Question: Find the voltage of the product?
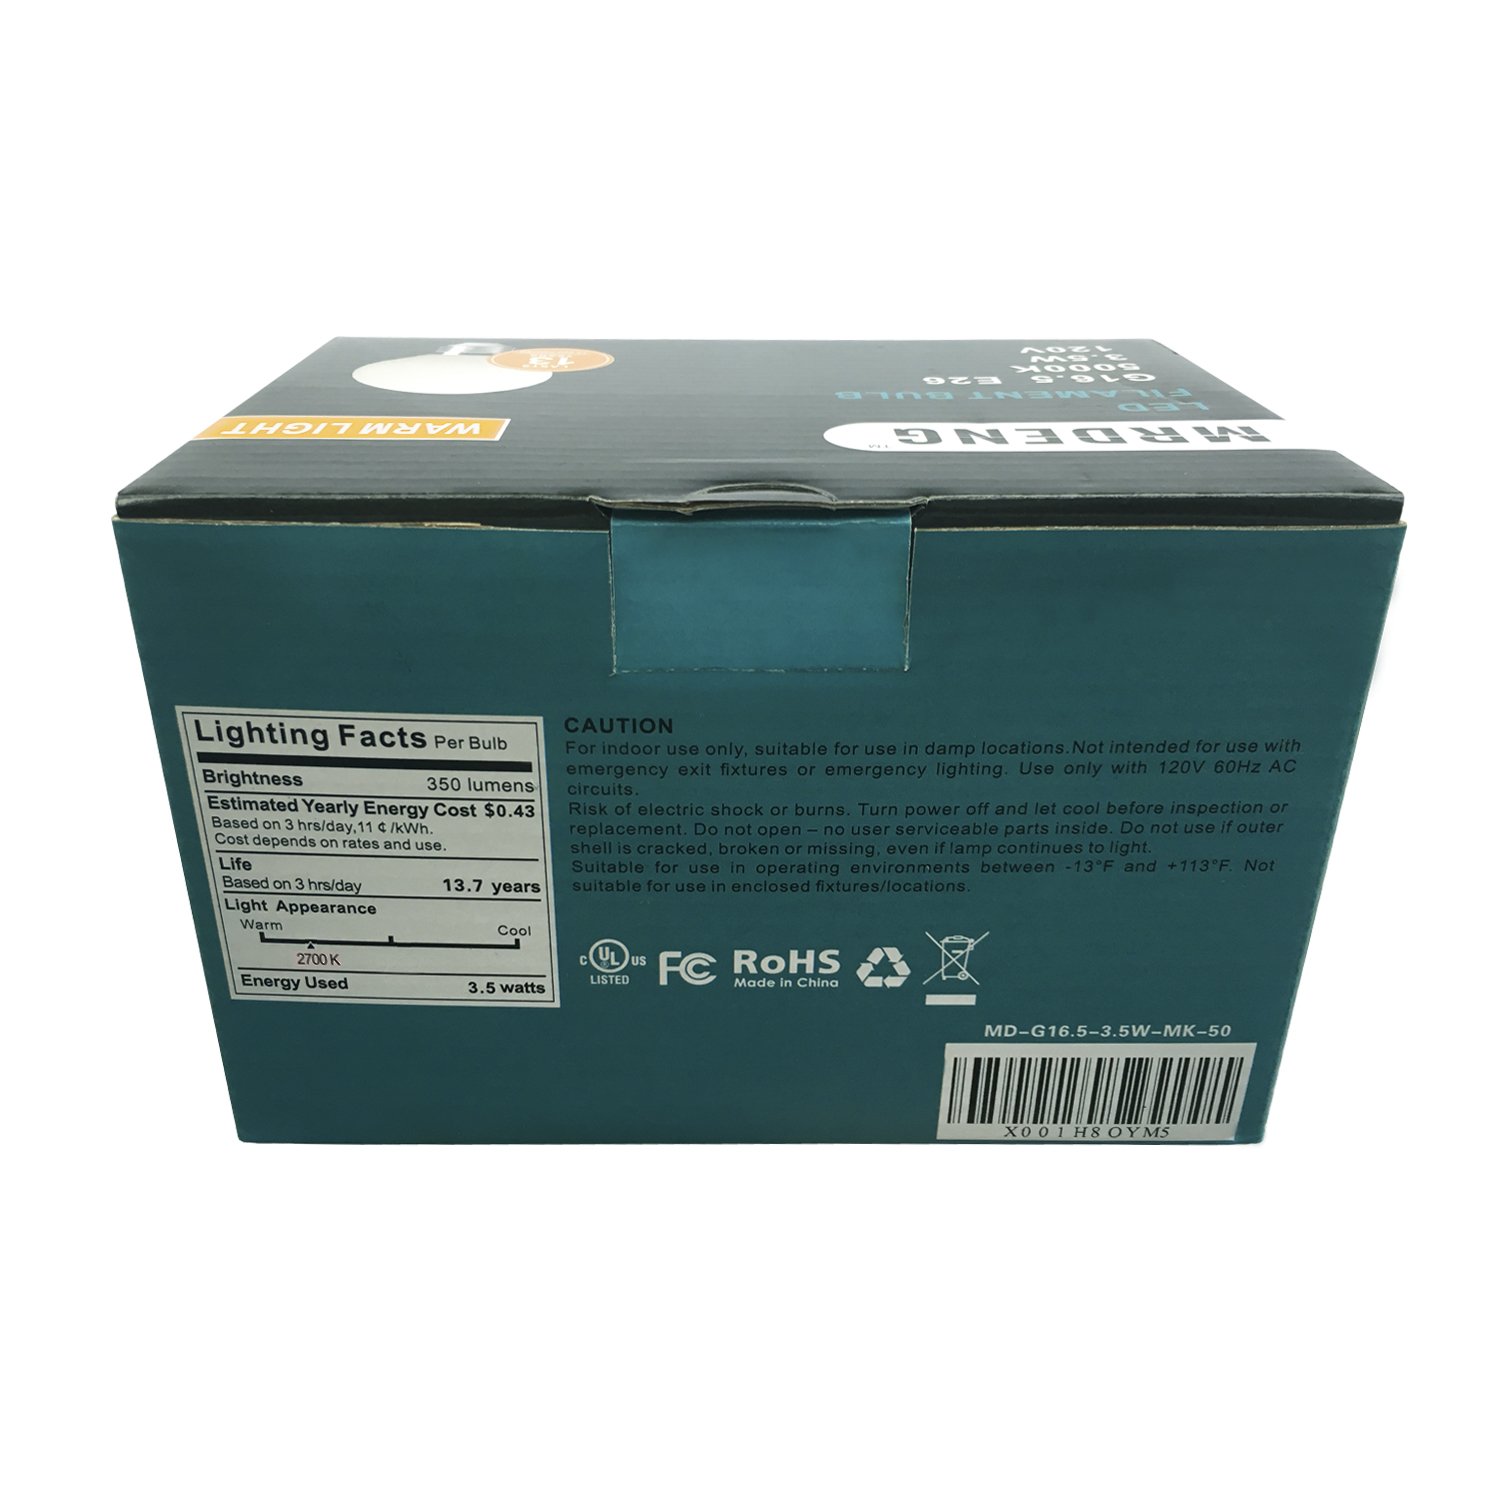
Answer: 120.0 volt